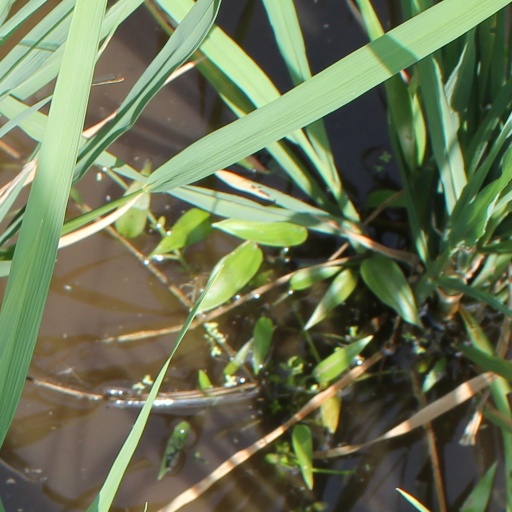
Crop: rice